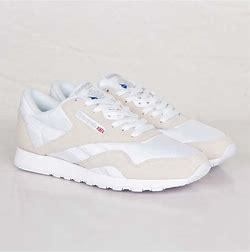
Brand: Reebok
Model: Classic